Maverick (film)

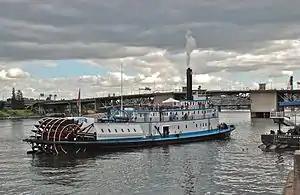
The "Portland" was used in the film as the steamboat "Lauren Belle" in the film.

The steamboat used in the film—dubbed the "Lauren Belle"—was the "Portland", the last remaining sternwheel tugboat in the United States. At the time, it belonged to the Oregon Maritime Museum in Portland. Over several weeks, the boat was decorated to alter its appearance to resemble a Mississippi-style gambling boat, including the addition of two decorative chimneys. In August 1993, the production requested permission to film scenes of the riverboat along the Columbia River in Washington. The artificial smoke released by the boat's chimney was considered to violate air-quality laws in Washington and Oregon and required approval for the scenes before their scheduled filming date in September 1993. After filming concluded, the decorations were removed and the boat was returned to its original state.